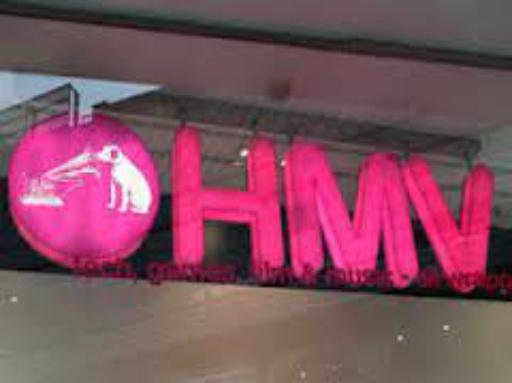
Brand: HMV
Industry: Leisure